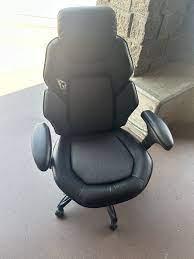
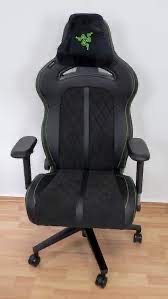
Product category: items_chair
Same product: no